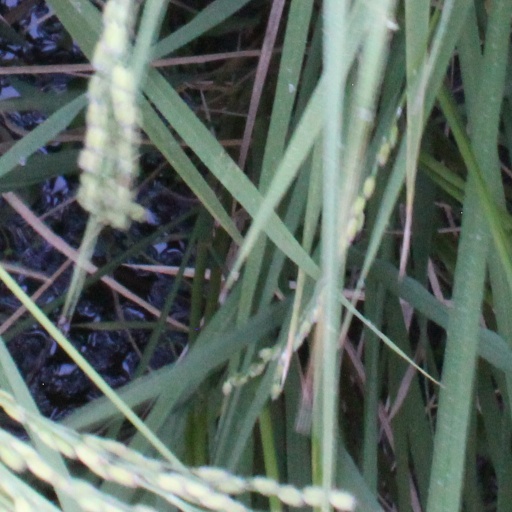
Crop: rice